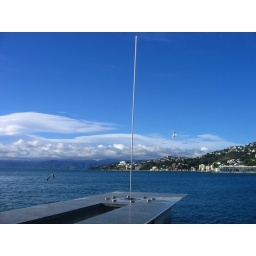
Some new water monument at Queens Wharf with Oriental Bay in the background.